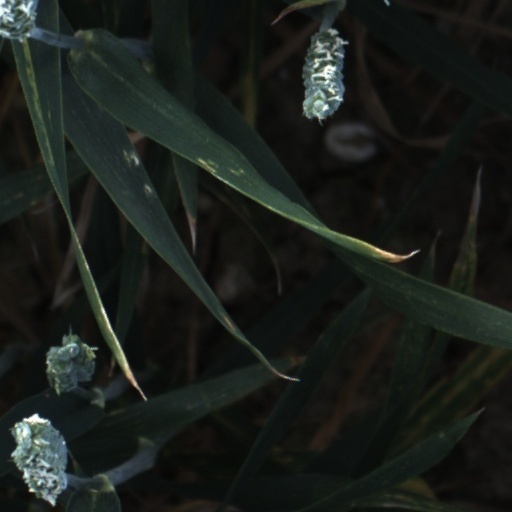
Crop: wheat